Rupi Kaur

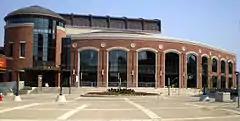
The Rose Theatre, where Kaur regularly performs her poetry

The writing process begins with her starting on paper and then transferring the "most promising" material to an extended Microsoft Word document. Oftentimes after this process culminates, she attaches a compelling image along with her poems to complement the verses. Lastly, it concludes after she has narrowed the poem to its main elements and she has received affirmation from her sister. Her printed poems are often excerpts from longer spoken-word work, publishing "the part that really made my stomach turn". Due to treating writing as a "form of healing", she doesn't consider the audience, solely valuing her response and engagement. Across all her projects, she maintains "full creative control", contributing towards aspects such as the cover and minutiae of her books. Kaur has said that she approaches her poetry like running a business and writes "to perform it", seeing the stage as where her ambitions are fully achieved. Within the context of performance, her use of line breaks and periods represent where she would pause and where a new idea would be introduced, respectively.